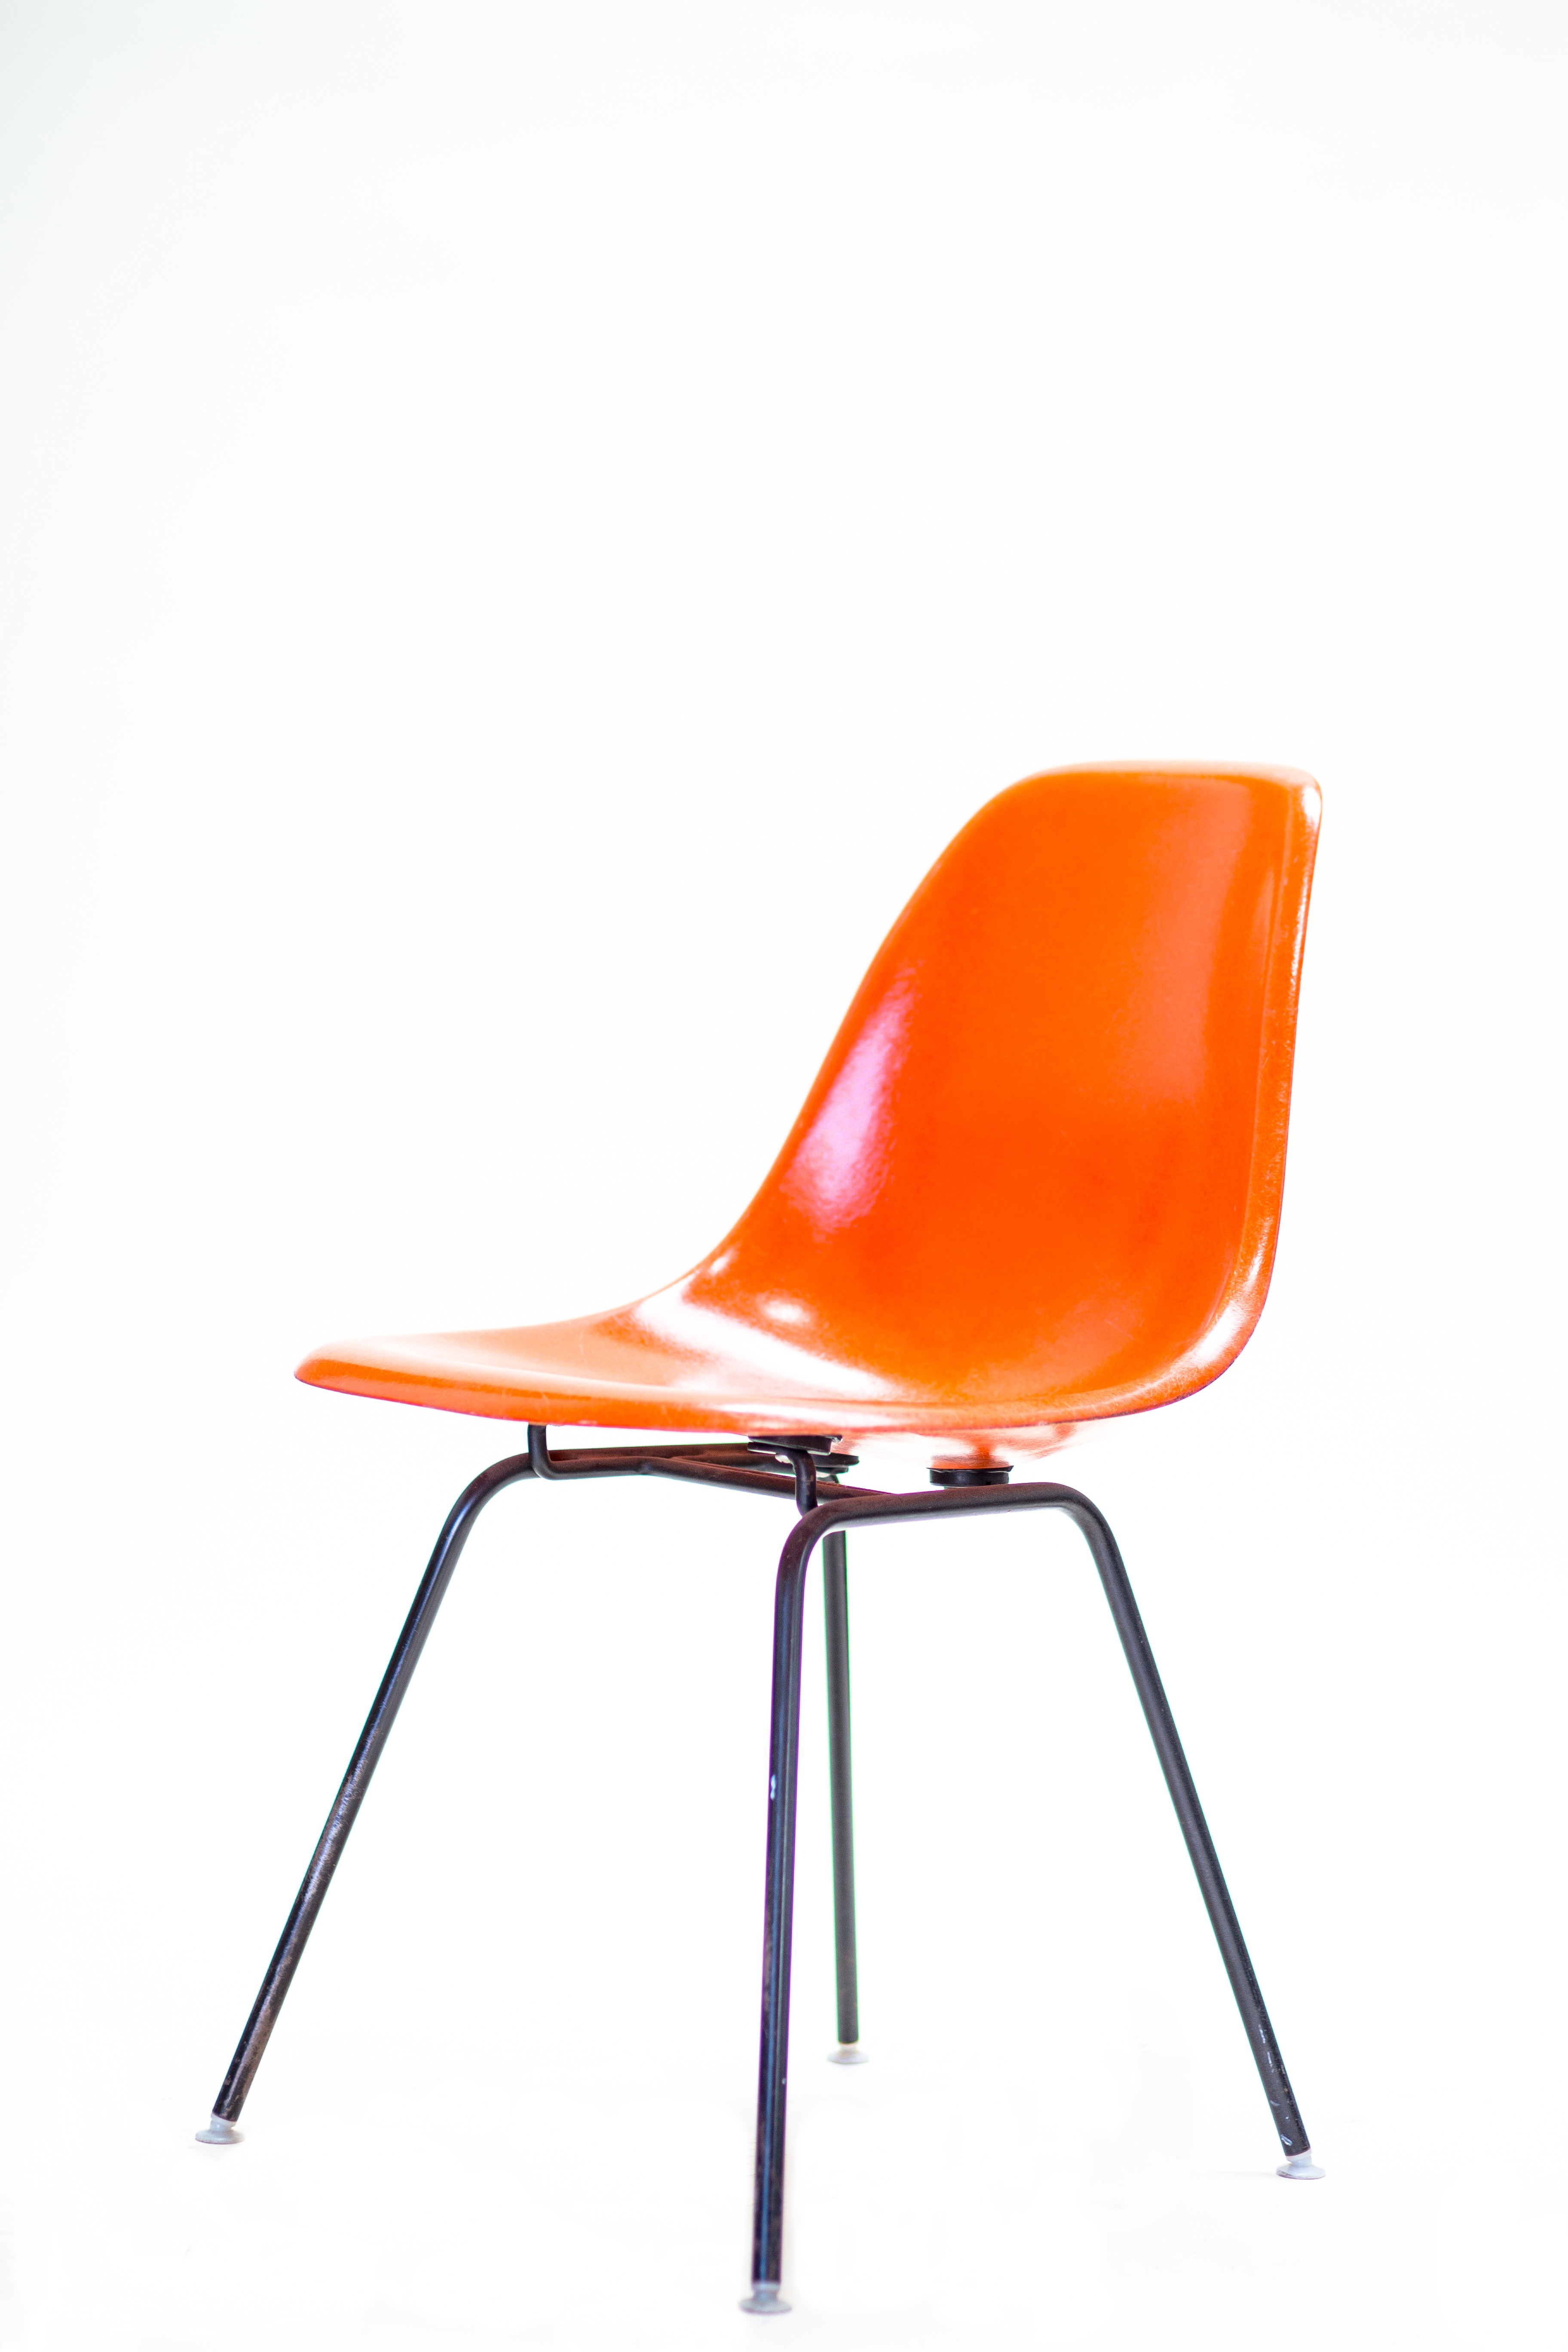
chair, orange, furniture, armrest